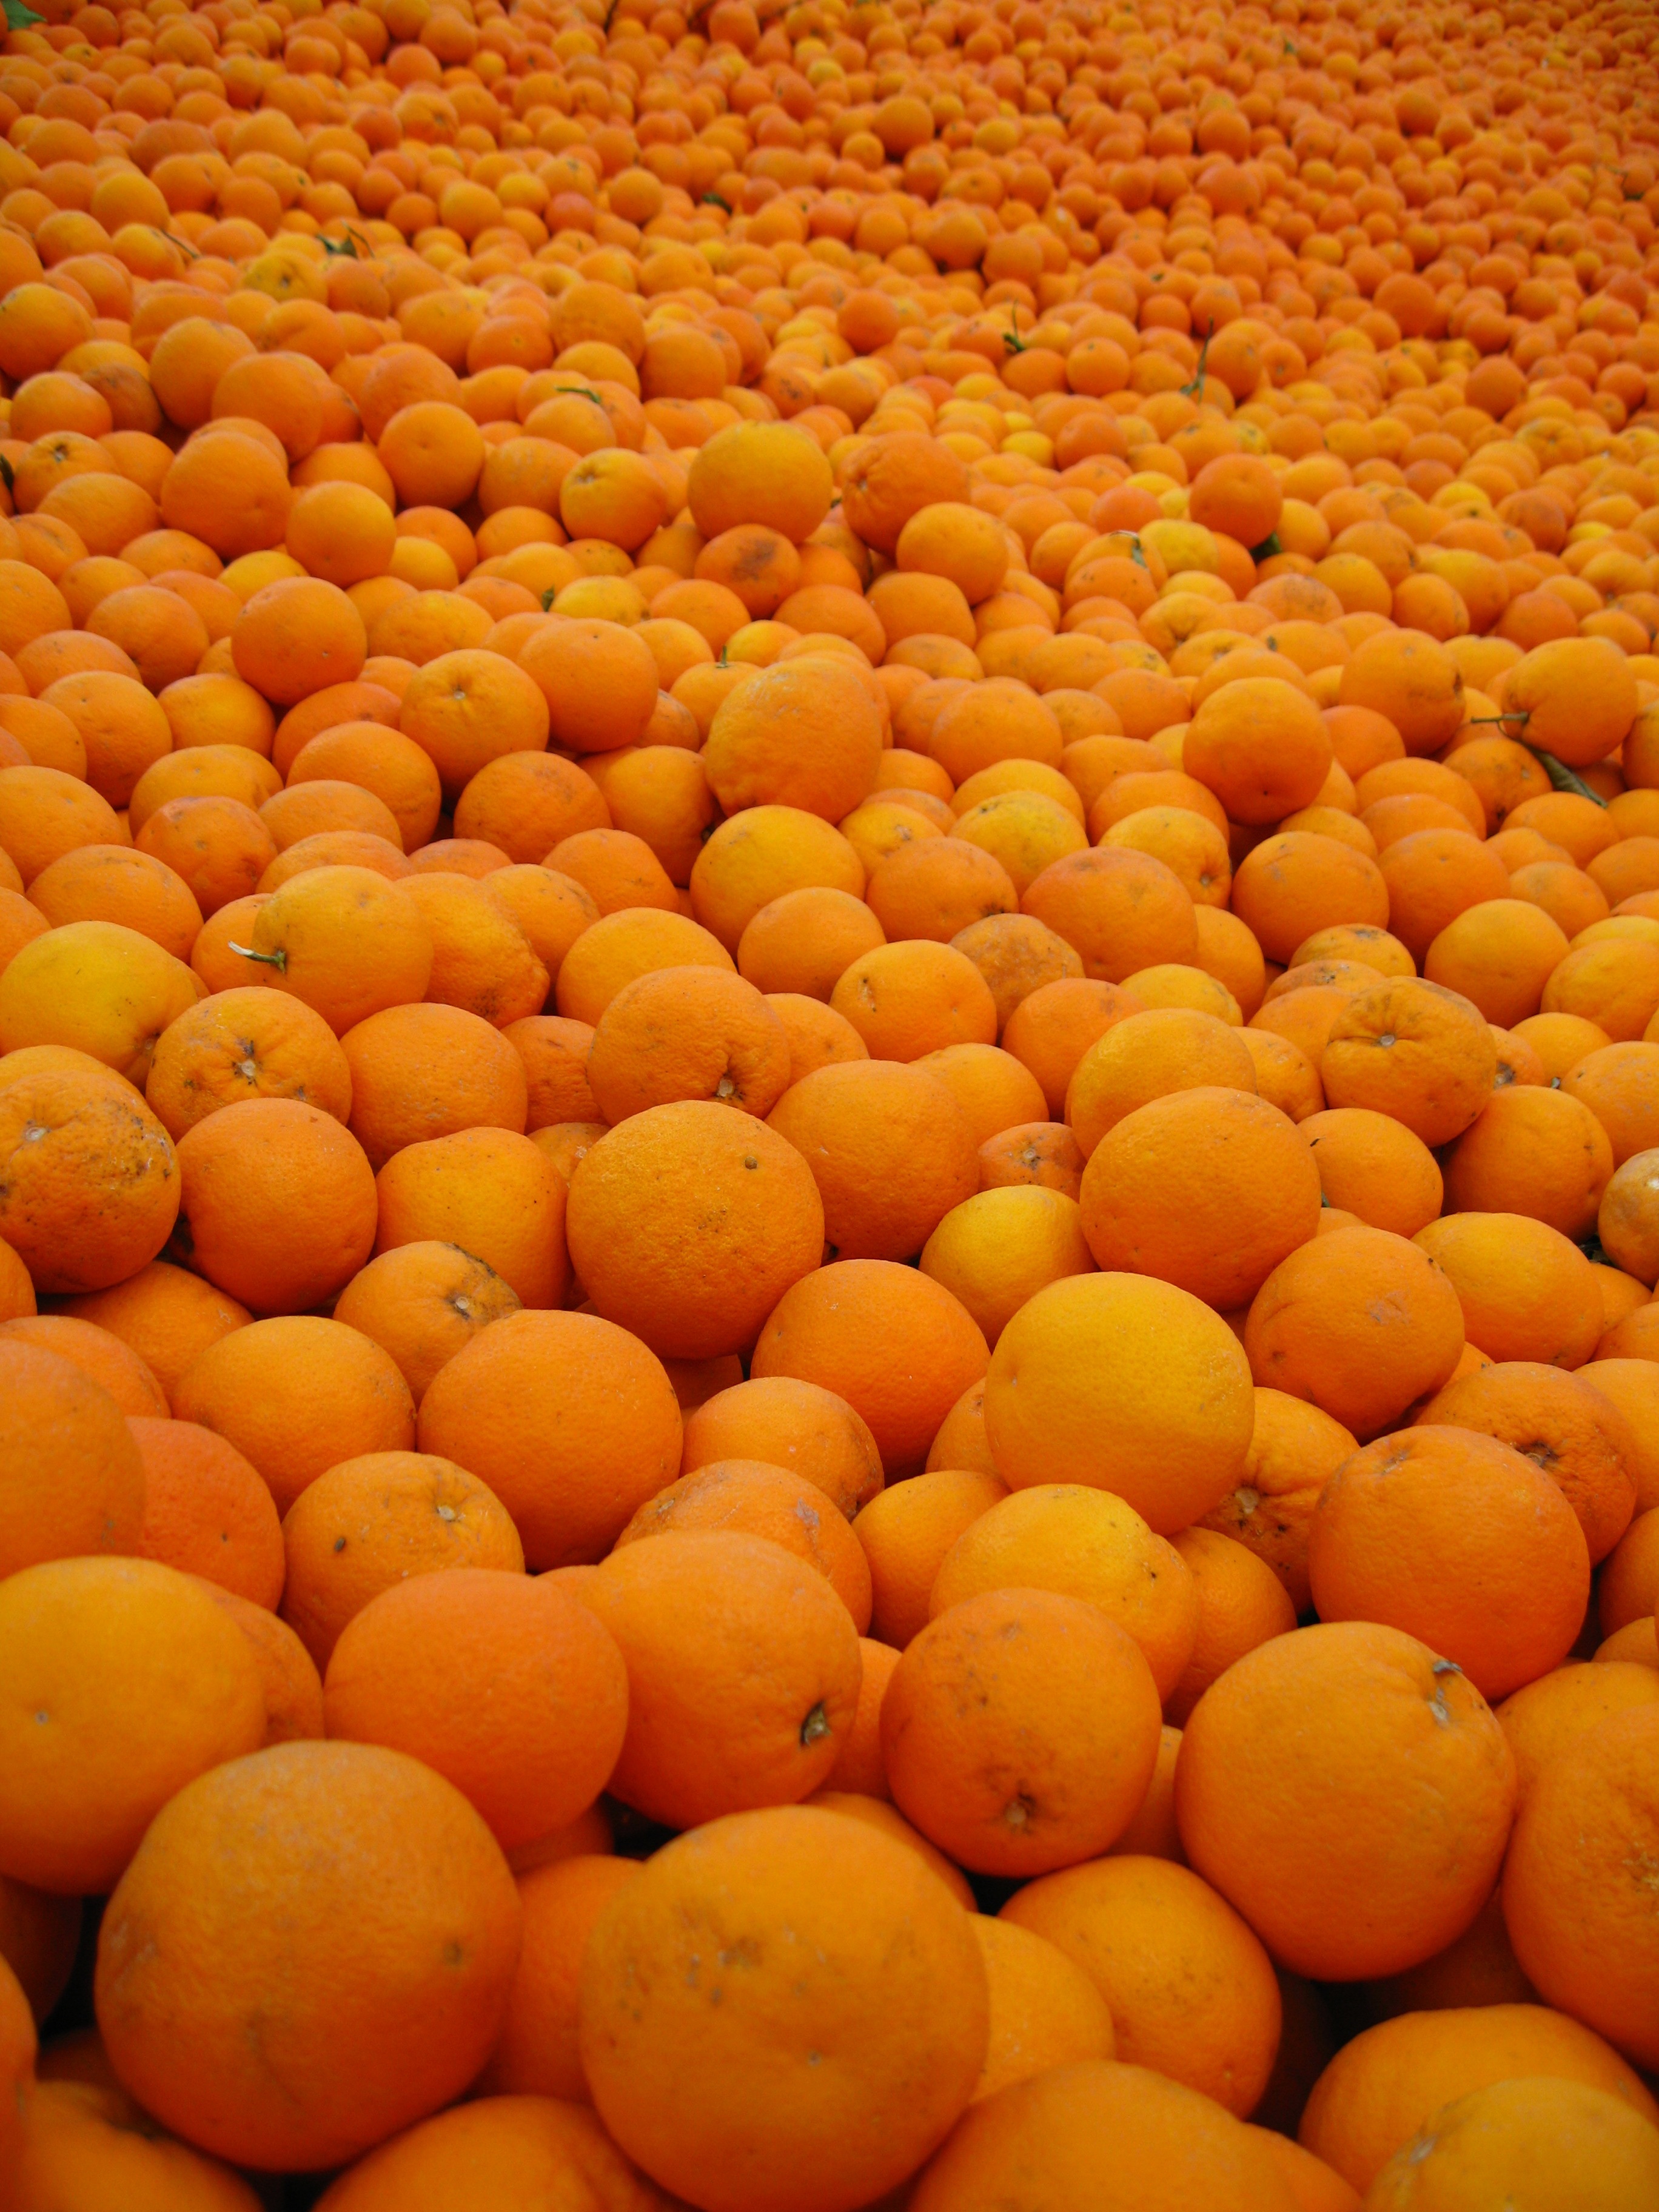
plant, fruit, sweet, flower, orange, food, produce, fresh, colorful, sunny, spain, fruits, tangerine, clementine, vegetarian food, vitamins, oranges, citrus, flowering plant, bitter orange, fruit market, mandarin orange, land plant, tangelo